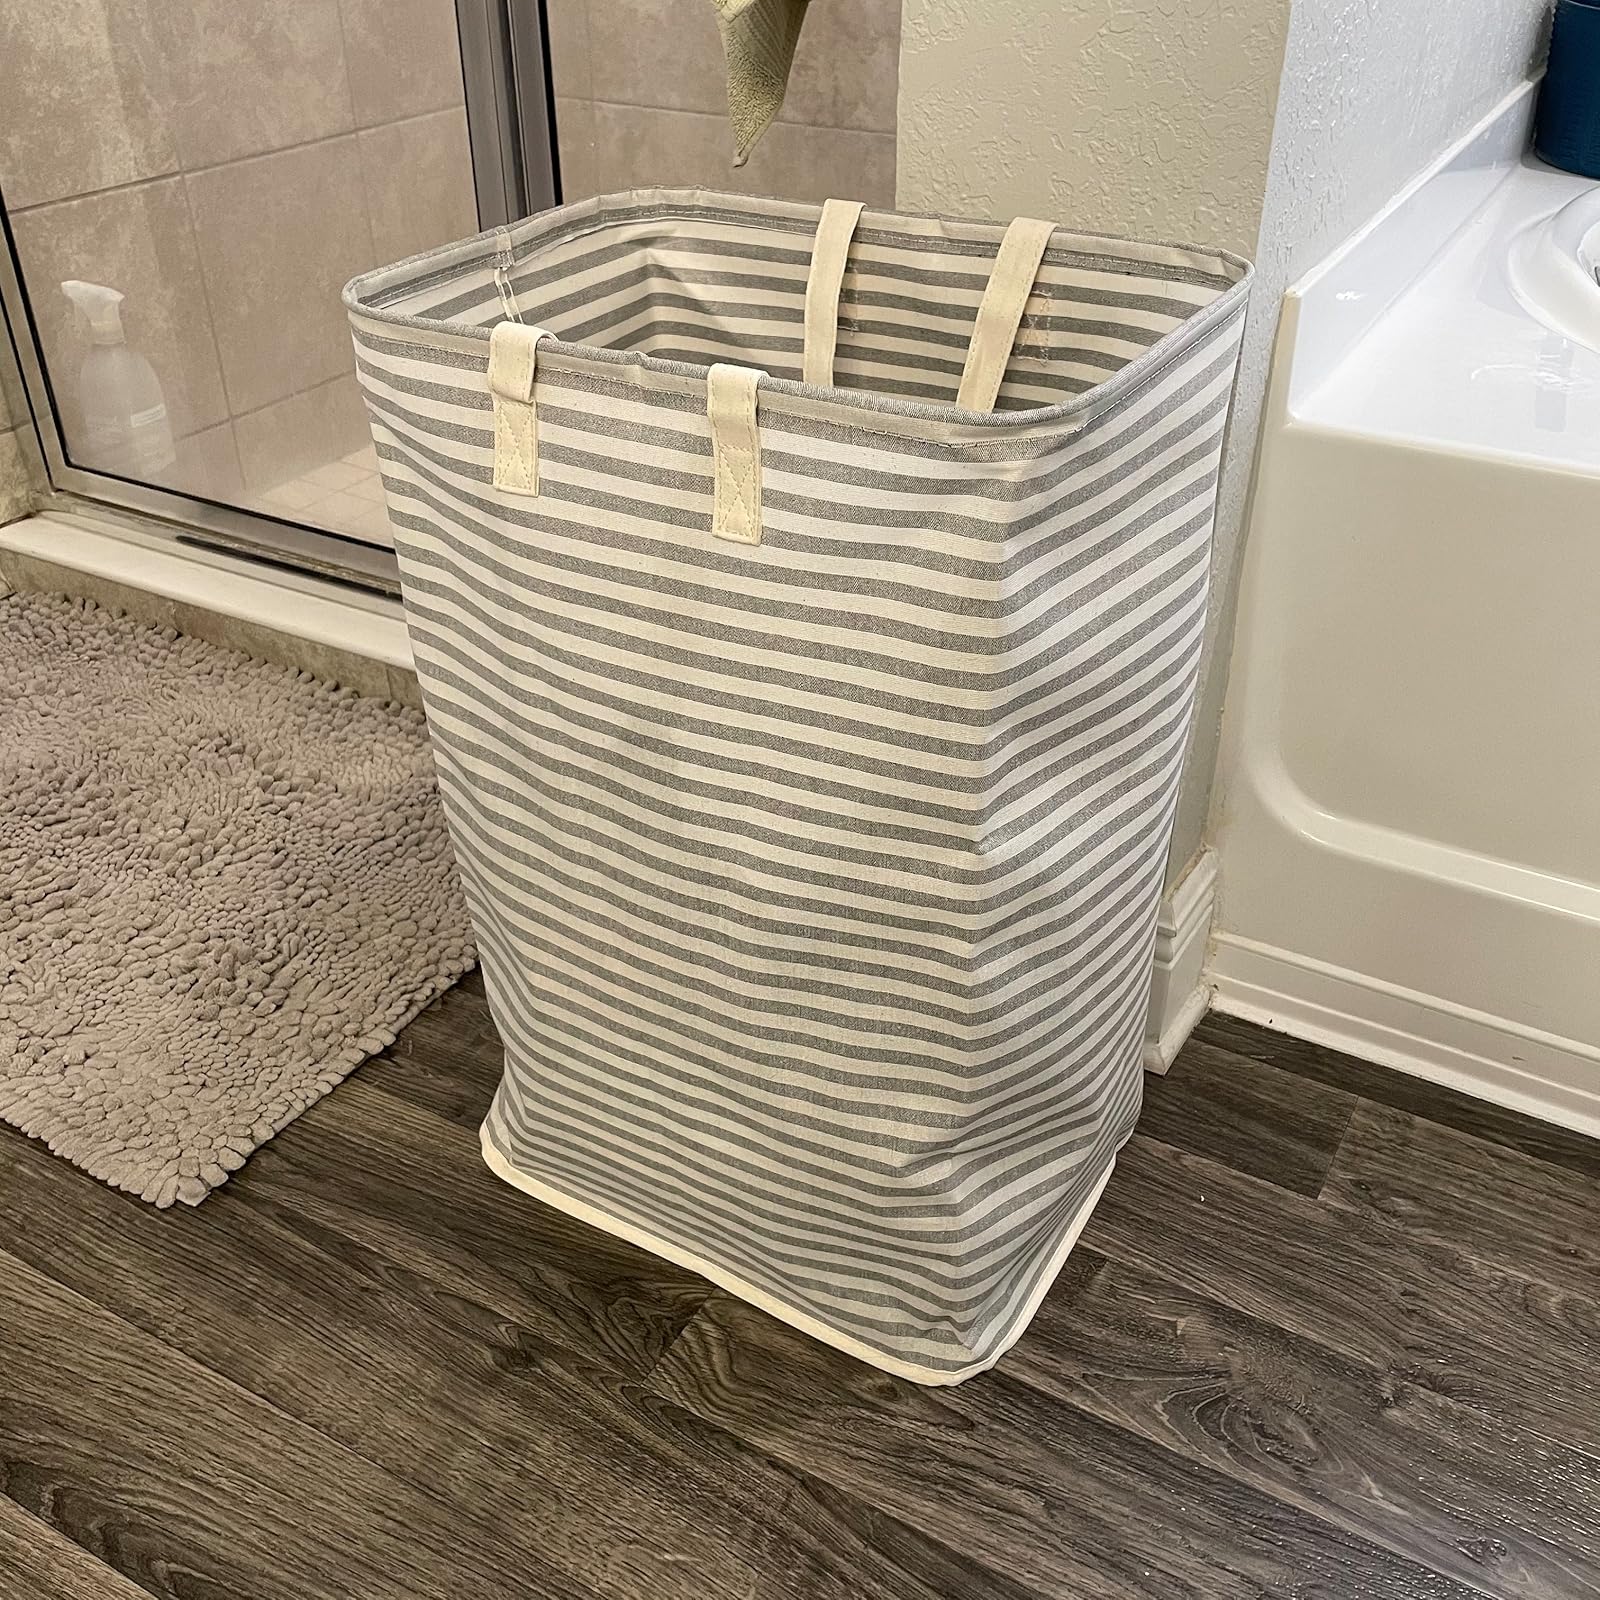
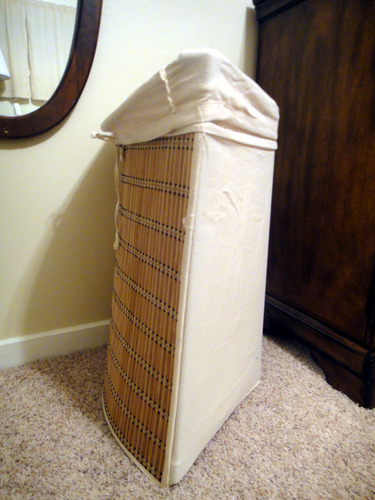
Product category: items_hamper
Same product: no